Sushmita Sen

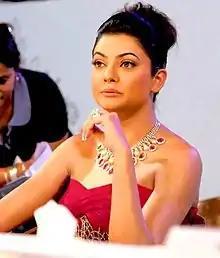
Sen at an event in 2009

Sen had two releases in 2006. She first played a prostitute with a child in "Chingaari" opposite Anuj Sawhney. Priyanka Jain of Rediff.com noted, "Sushmita puts in a mind-blowing performance. It's her film through and through. She is the only possible reason to watch this film." She then played a rockstar Kriya in the musical film "Zindaggi Rocks", opposite Shiney Ahuja.